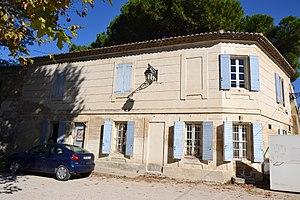
mairie annexe d'Arles dans le quartier de Trinquetaille
Trinquetaille est un quartier d'Arles, situé dans le canton d'Arles-Ouest. Il fut particulièrement développé dans l’Antiquité, en raison de ses activités portuaires, comme en témoignent les nombreuses découvertes archéologiques. Son nom apparaît dans de nombreux textes anciens, les consuls d’Arles étant seigneurs de Trinquetaille.